Morelos

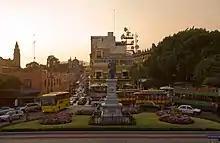
Cuernavaca city

Industry, mining, and construction accounts for 29% of the state's GDP and employs 27% of the working population. Food processing (especially sugar came, rice, sorghum and grains) represents an important industry.